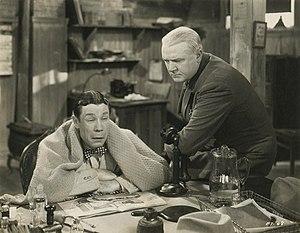
Earthworm Tractors est un film américain réalisé par Ray Enright et sorti en 1936.
Joseph « Joe » Crehan est un acteur américain, né le 15 juillet 1883 à Baltimore, mort le 15 avril 1966 à Los Angeles — Quartier d'Hollywood.